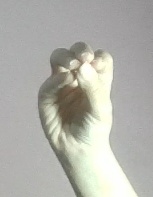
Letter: ha